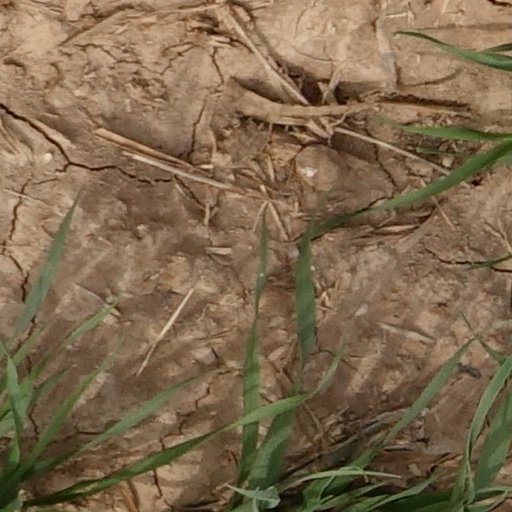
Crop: wheat